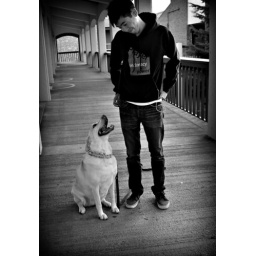
we look good in black n white